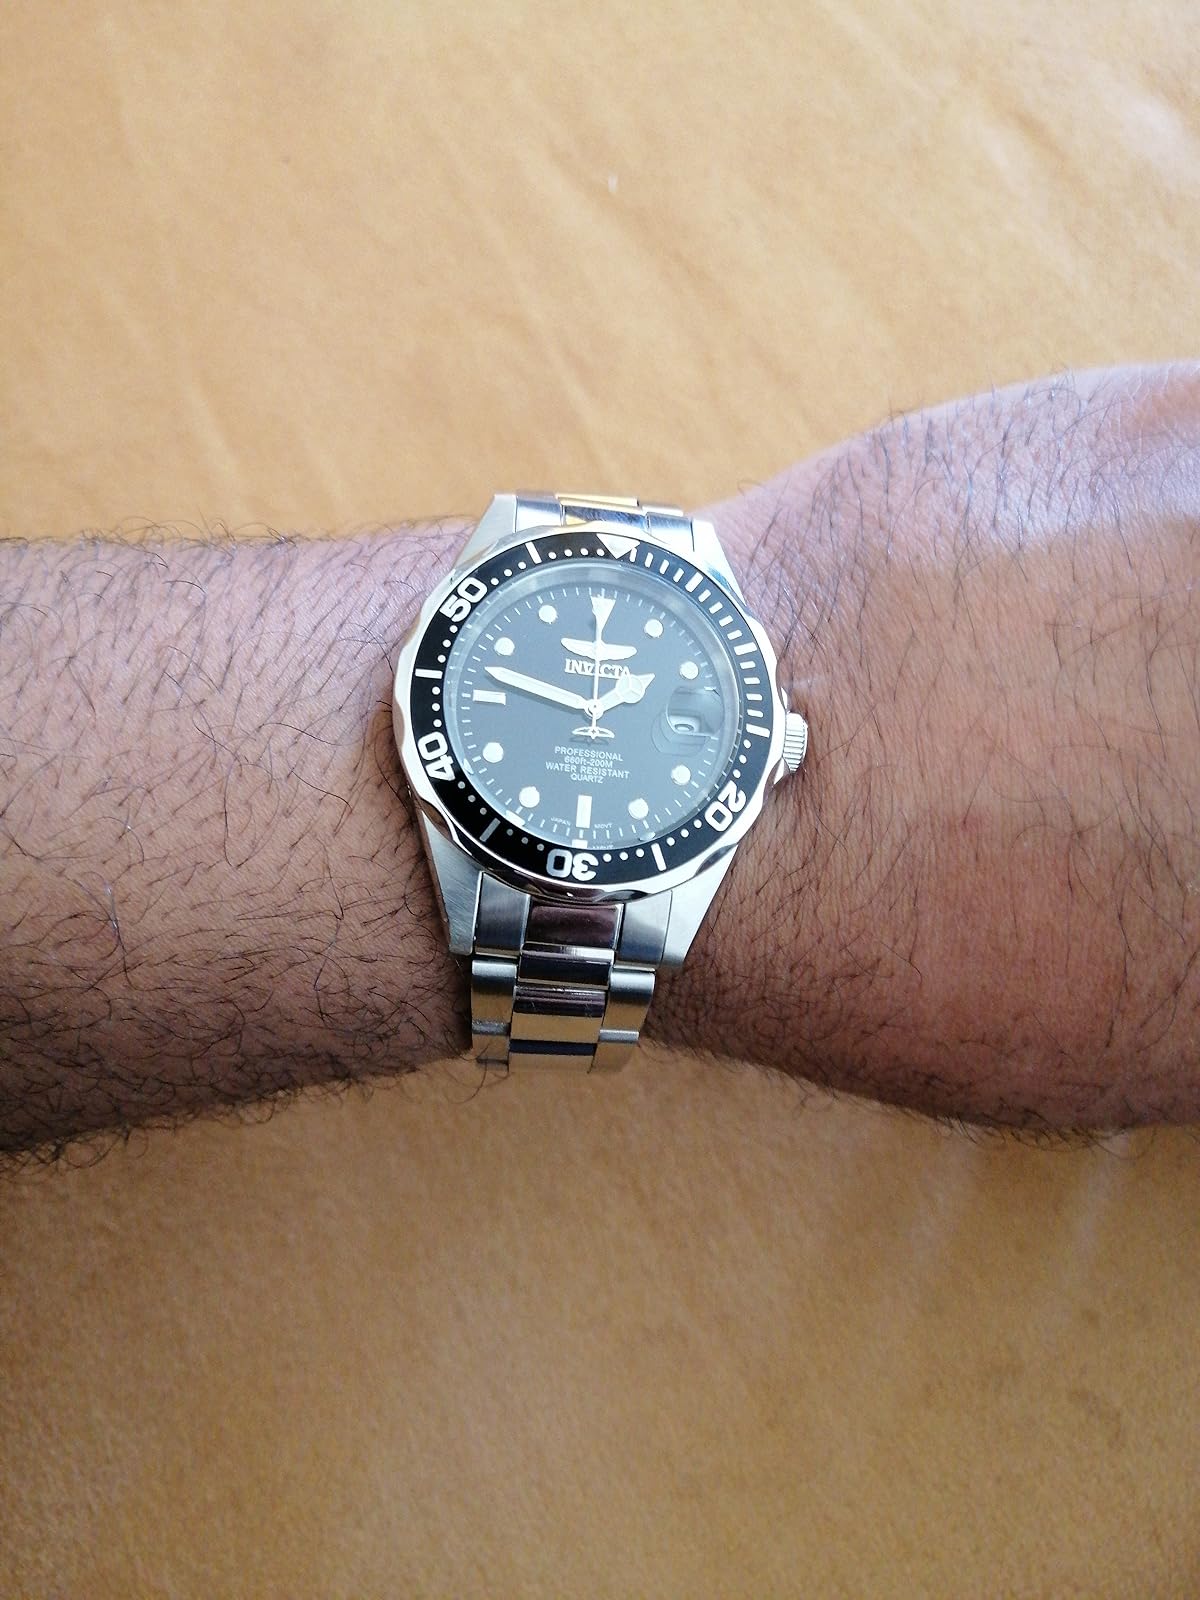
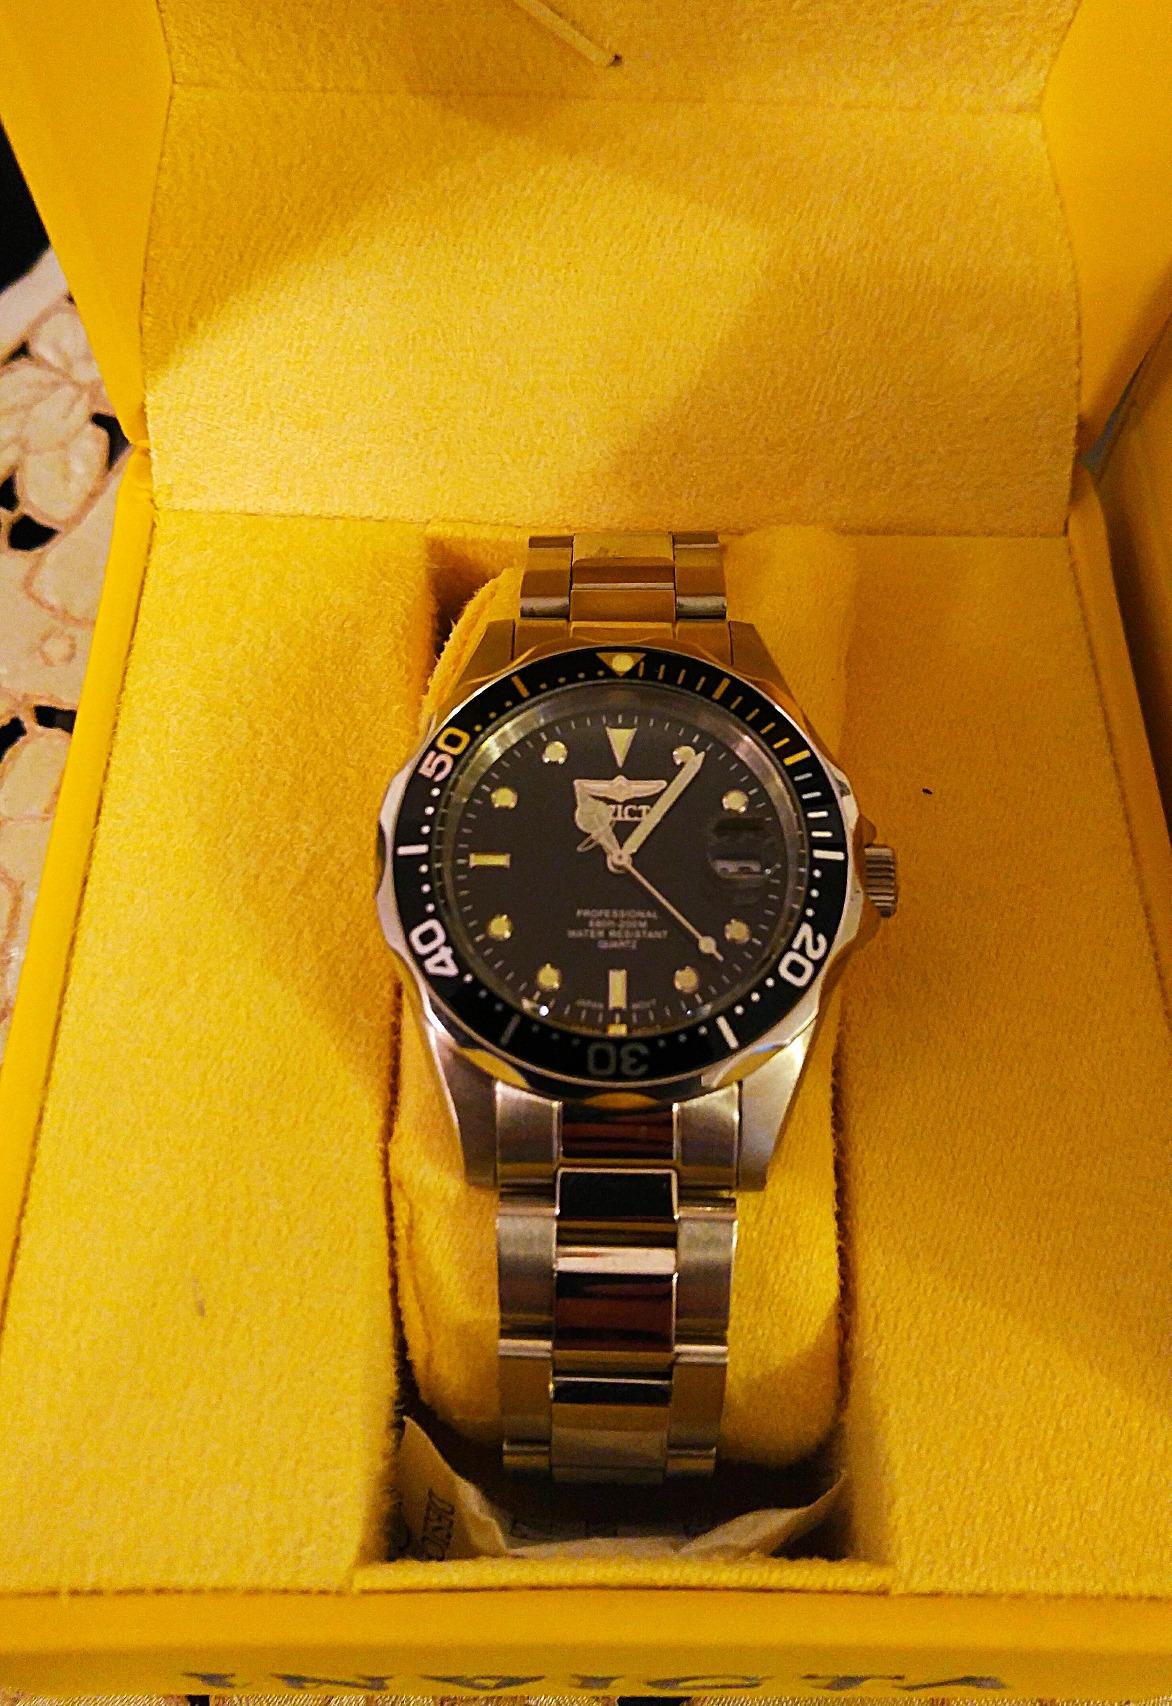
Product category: accessories_watch
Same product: yes